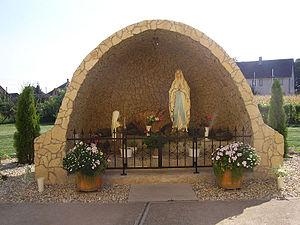
Après les apparitions de Lourdes, de très nombreuses répliques de la grotte de Lourdes sont réalisées, jusqu'en 1914. Ce n'est évidemment pas une date butoir. Après cette date, le nombre de copies de la grotte continue toujours d'évoluer. En 2015, un auteur a répertorié en France plus de 765 sites, et dans le reste du monde 321 copies de la grotte.